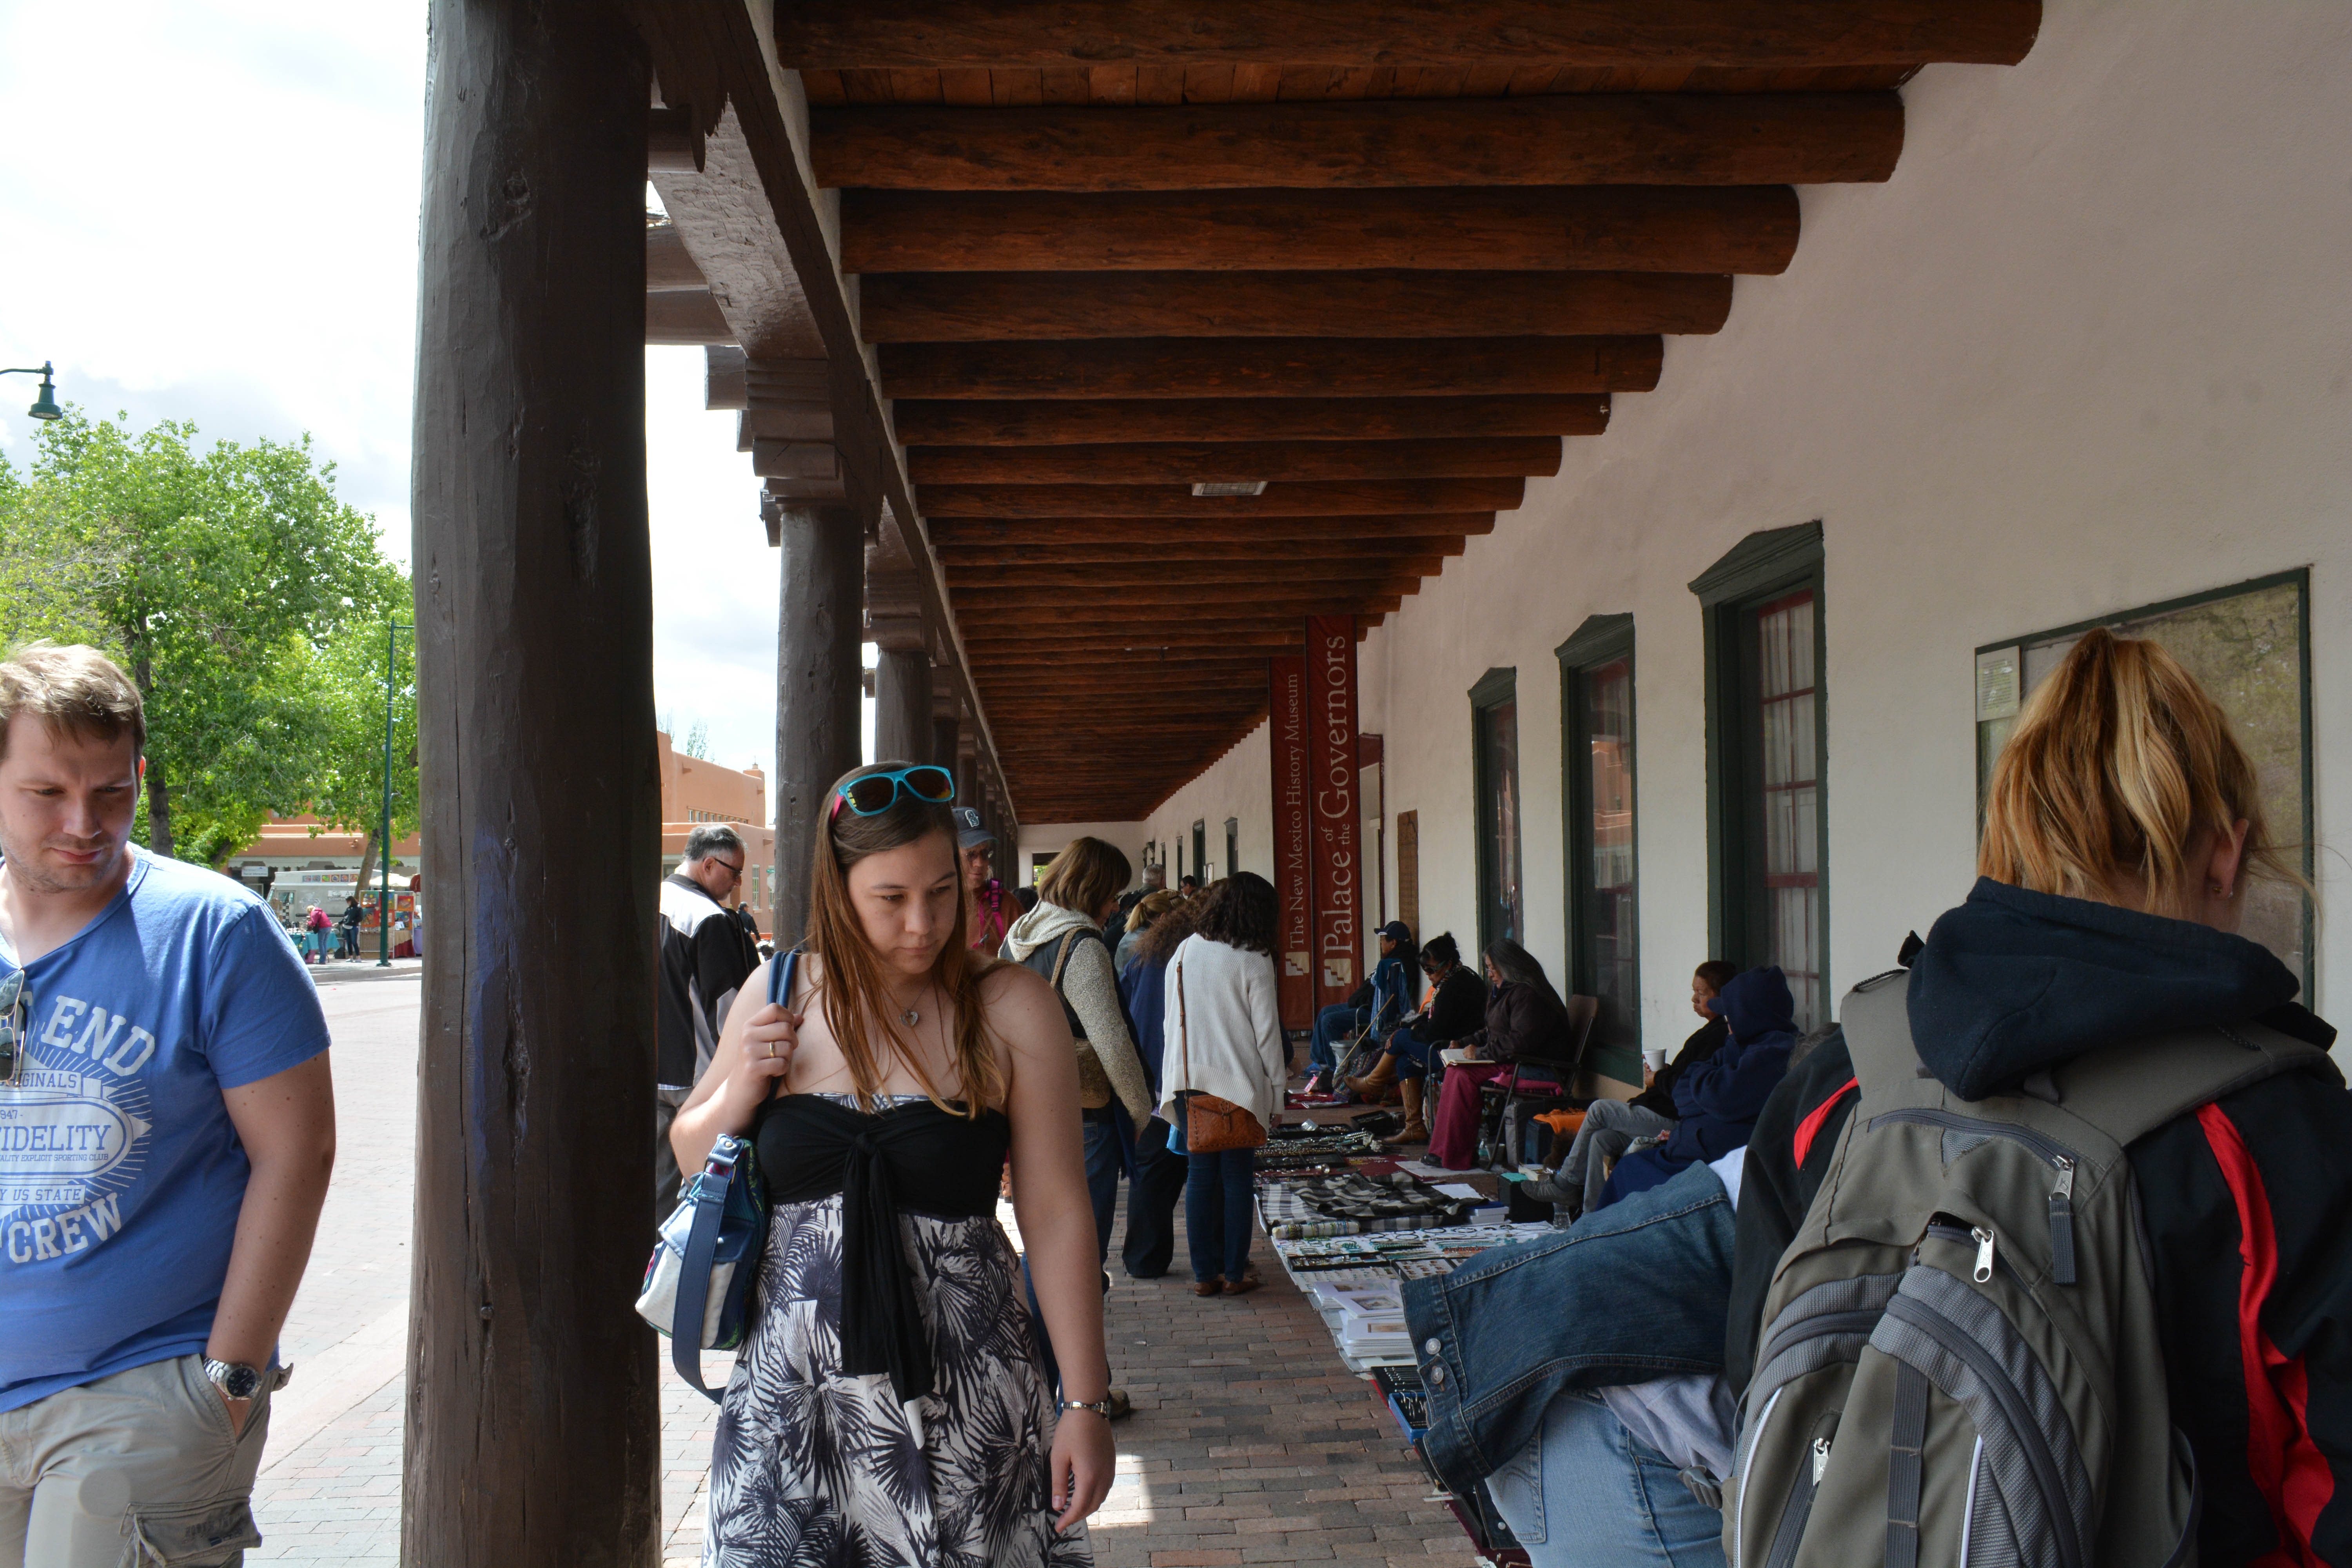
people, community, tourism